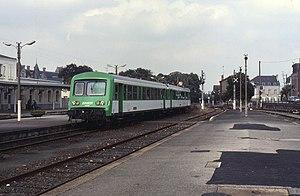
La gare de Châteaubriant est une gare ferroviaire française, située sur le territoire de la commune de Châteaubriant, dans le département de la Loire-Atlantique, en région Pays de la Loire.